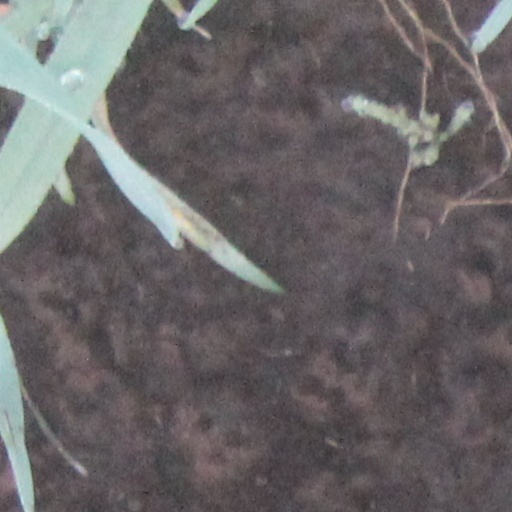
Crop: wheat